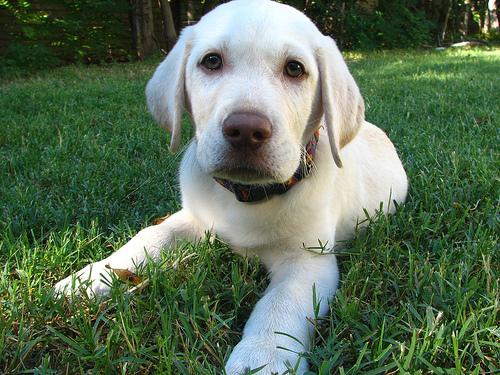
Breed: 3580-n000122-Labrador_retriever